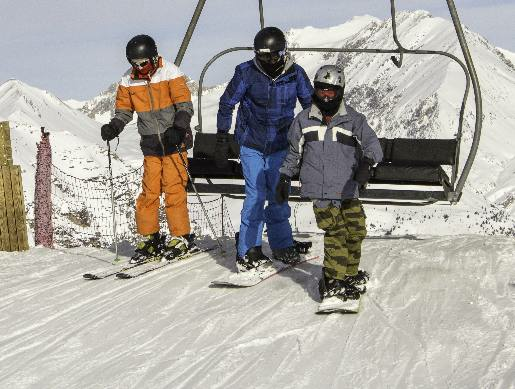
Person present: Yes